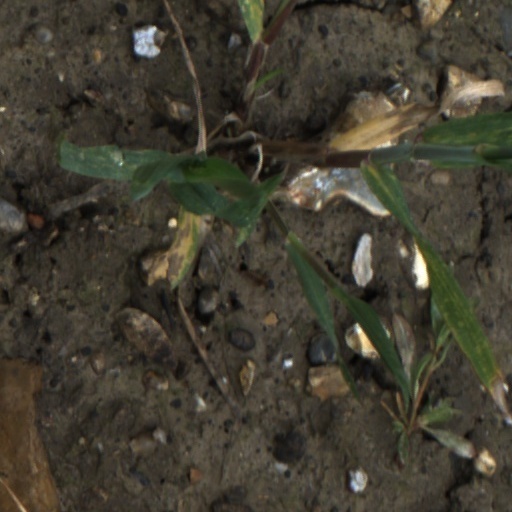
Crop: wheat